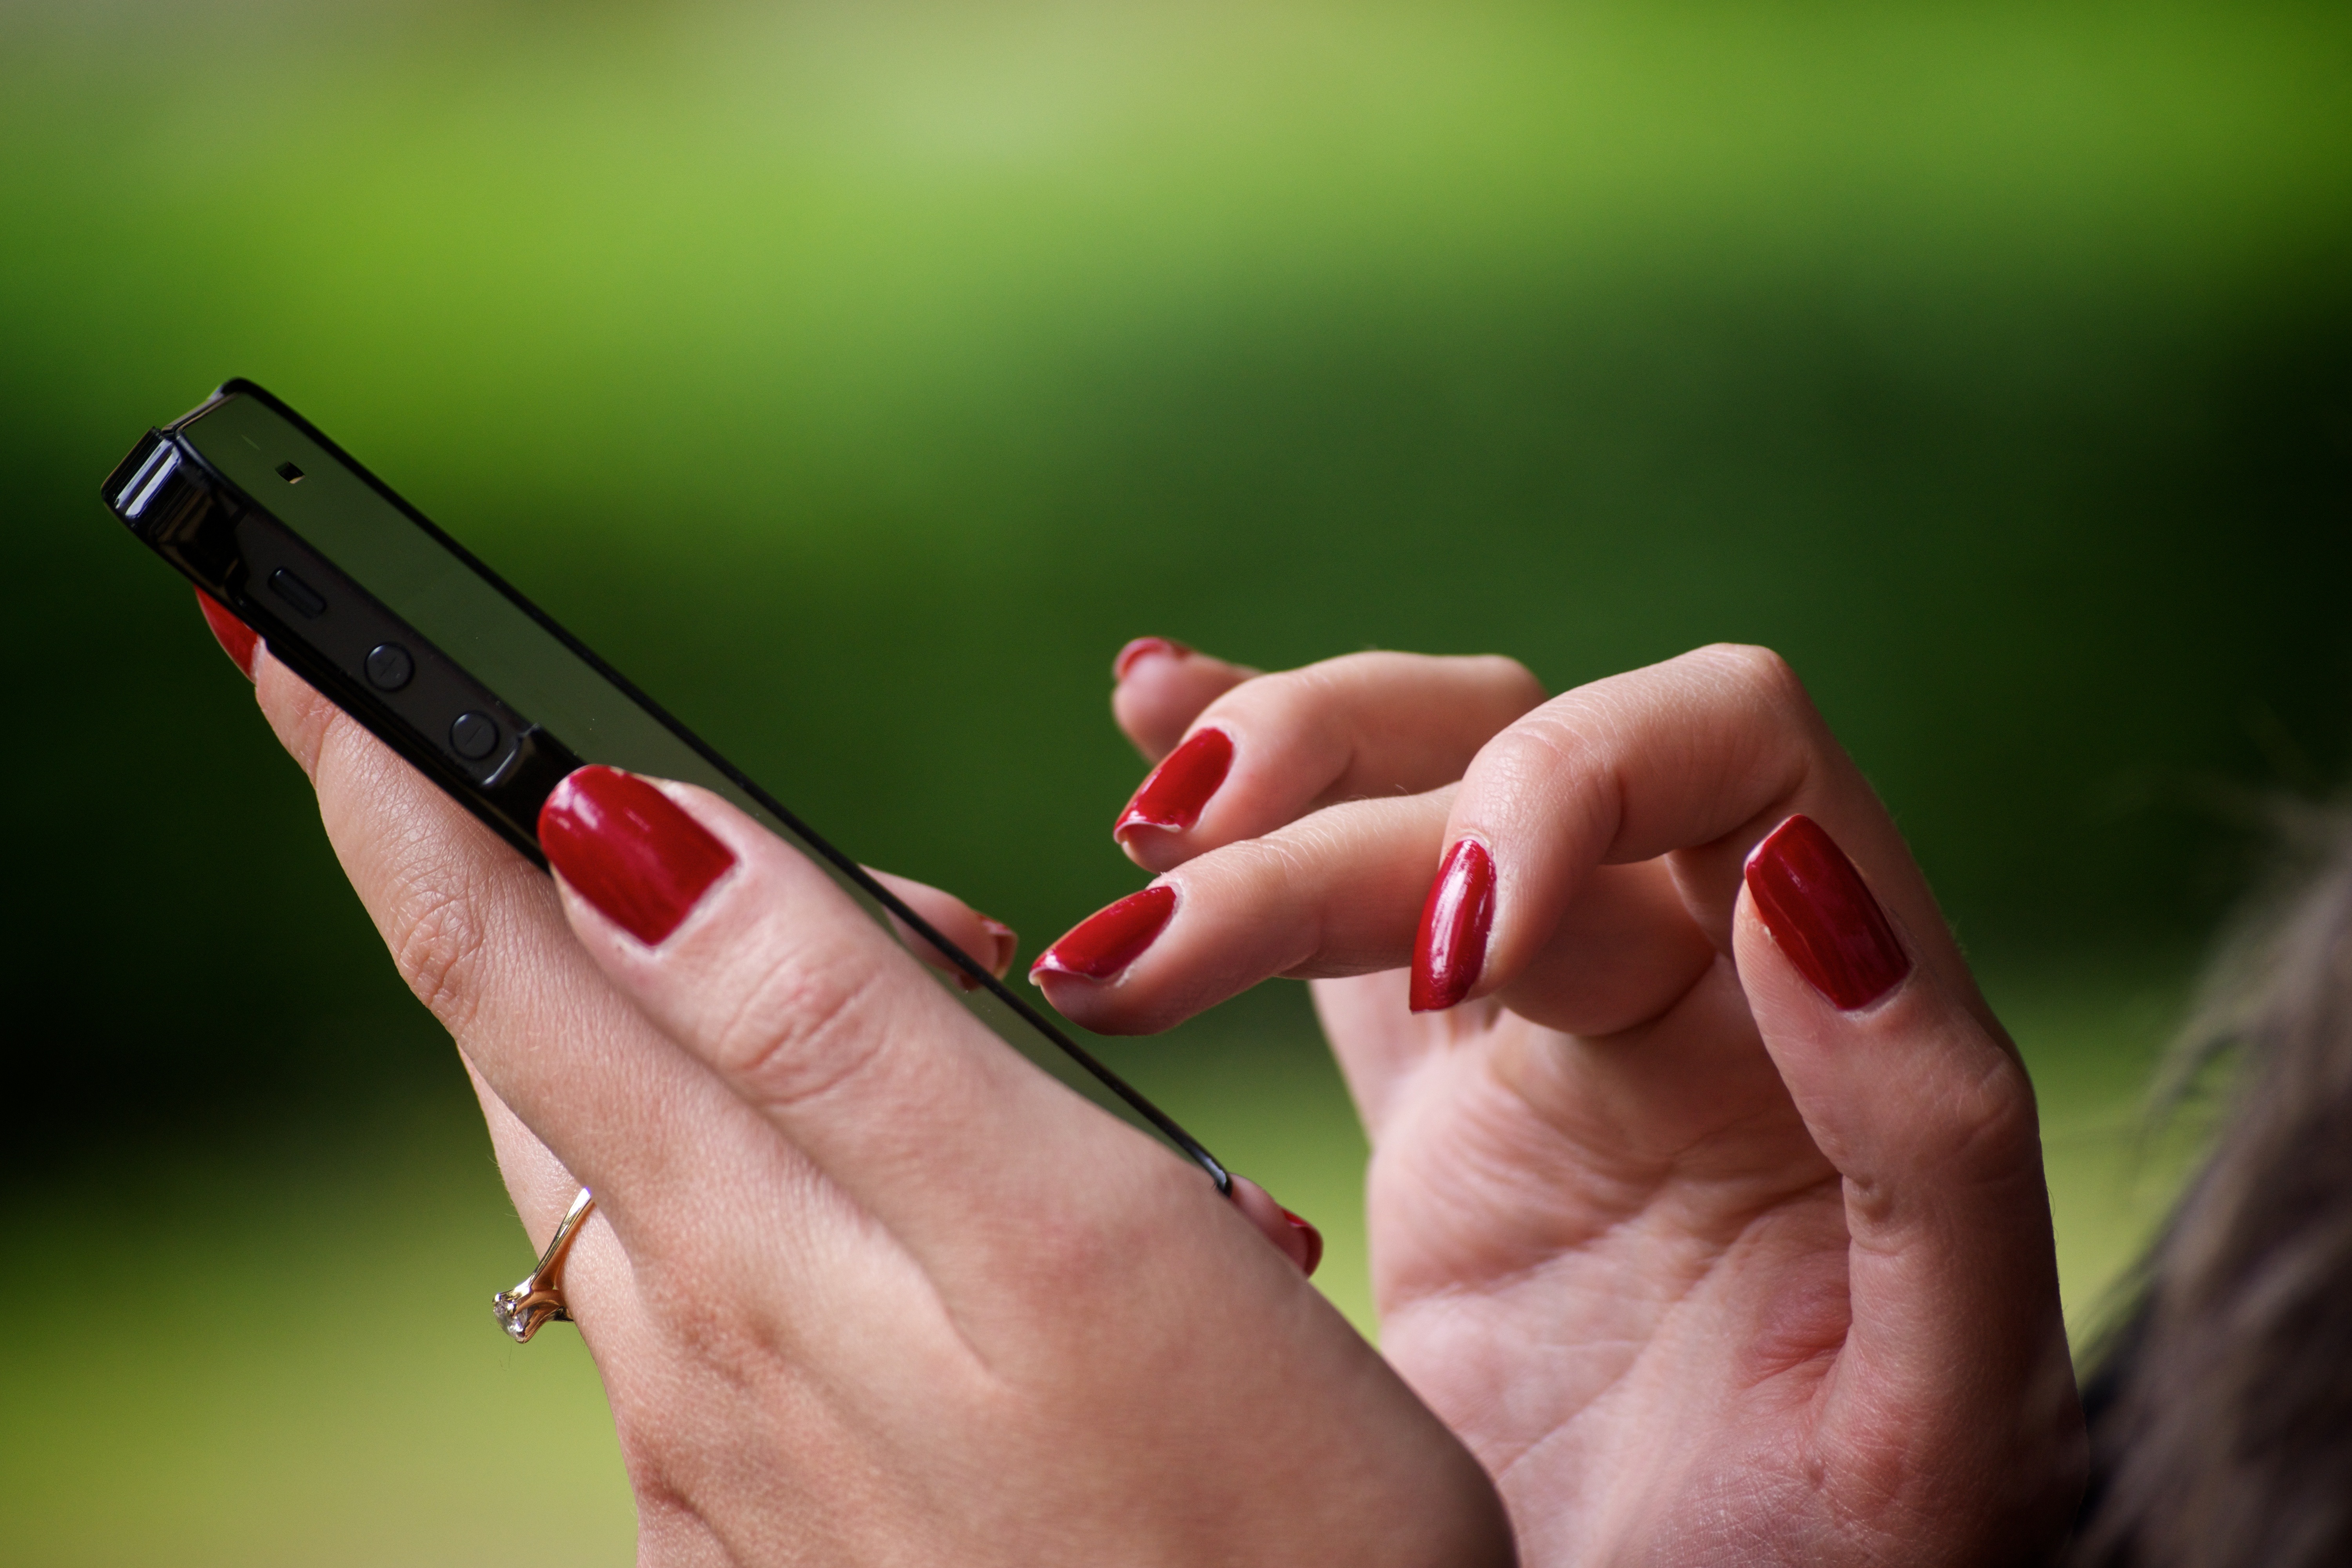
smartphone, hand, photography, finger, green, red, phone, gadget, nail, mobile phone, close up, macro photography, portable communications device